Cygnet Rowing Club

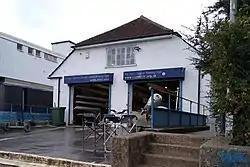
Boathouse shared by Cygnet Rowing Club (right) and Barnes Bridge Ladies Rowing Club

Cygnet Rowing Club is a rowing club founded in 1890 on the River Thames in England.